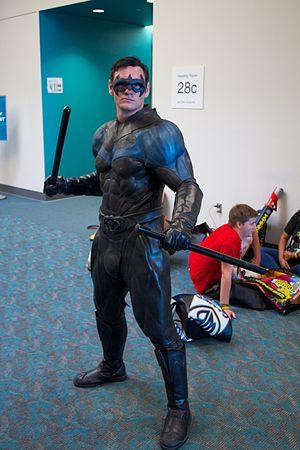
Nightwing est un personnage fictif, un super-héros apparaissant dans les comics américains publiés par DC Comics. Le personnage est apparu sous diverses incarnations. L'identité de Nightwing la plus marquante est celle adoptée par Dick Grayson quand il quitta son rôle de partenaire de Batman, Robin.